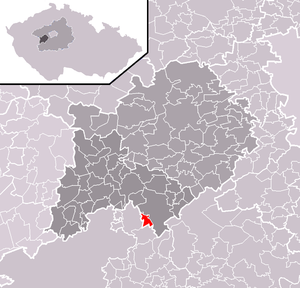
Běštín est une commune du district de Beroun, dans la région de Bohême-Centrale, en Tchéquie. Sa population s'élevait à 320 habitants en 2020.